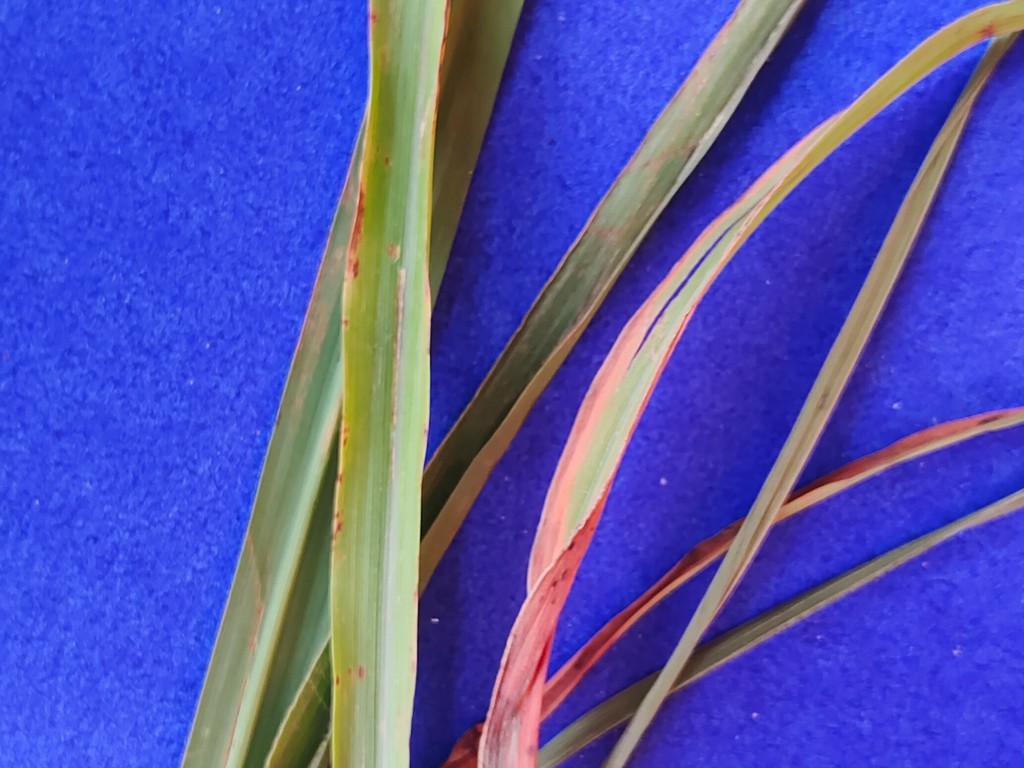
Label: Unhealthy